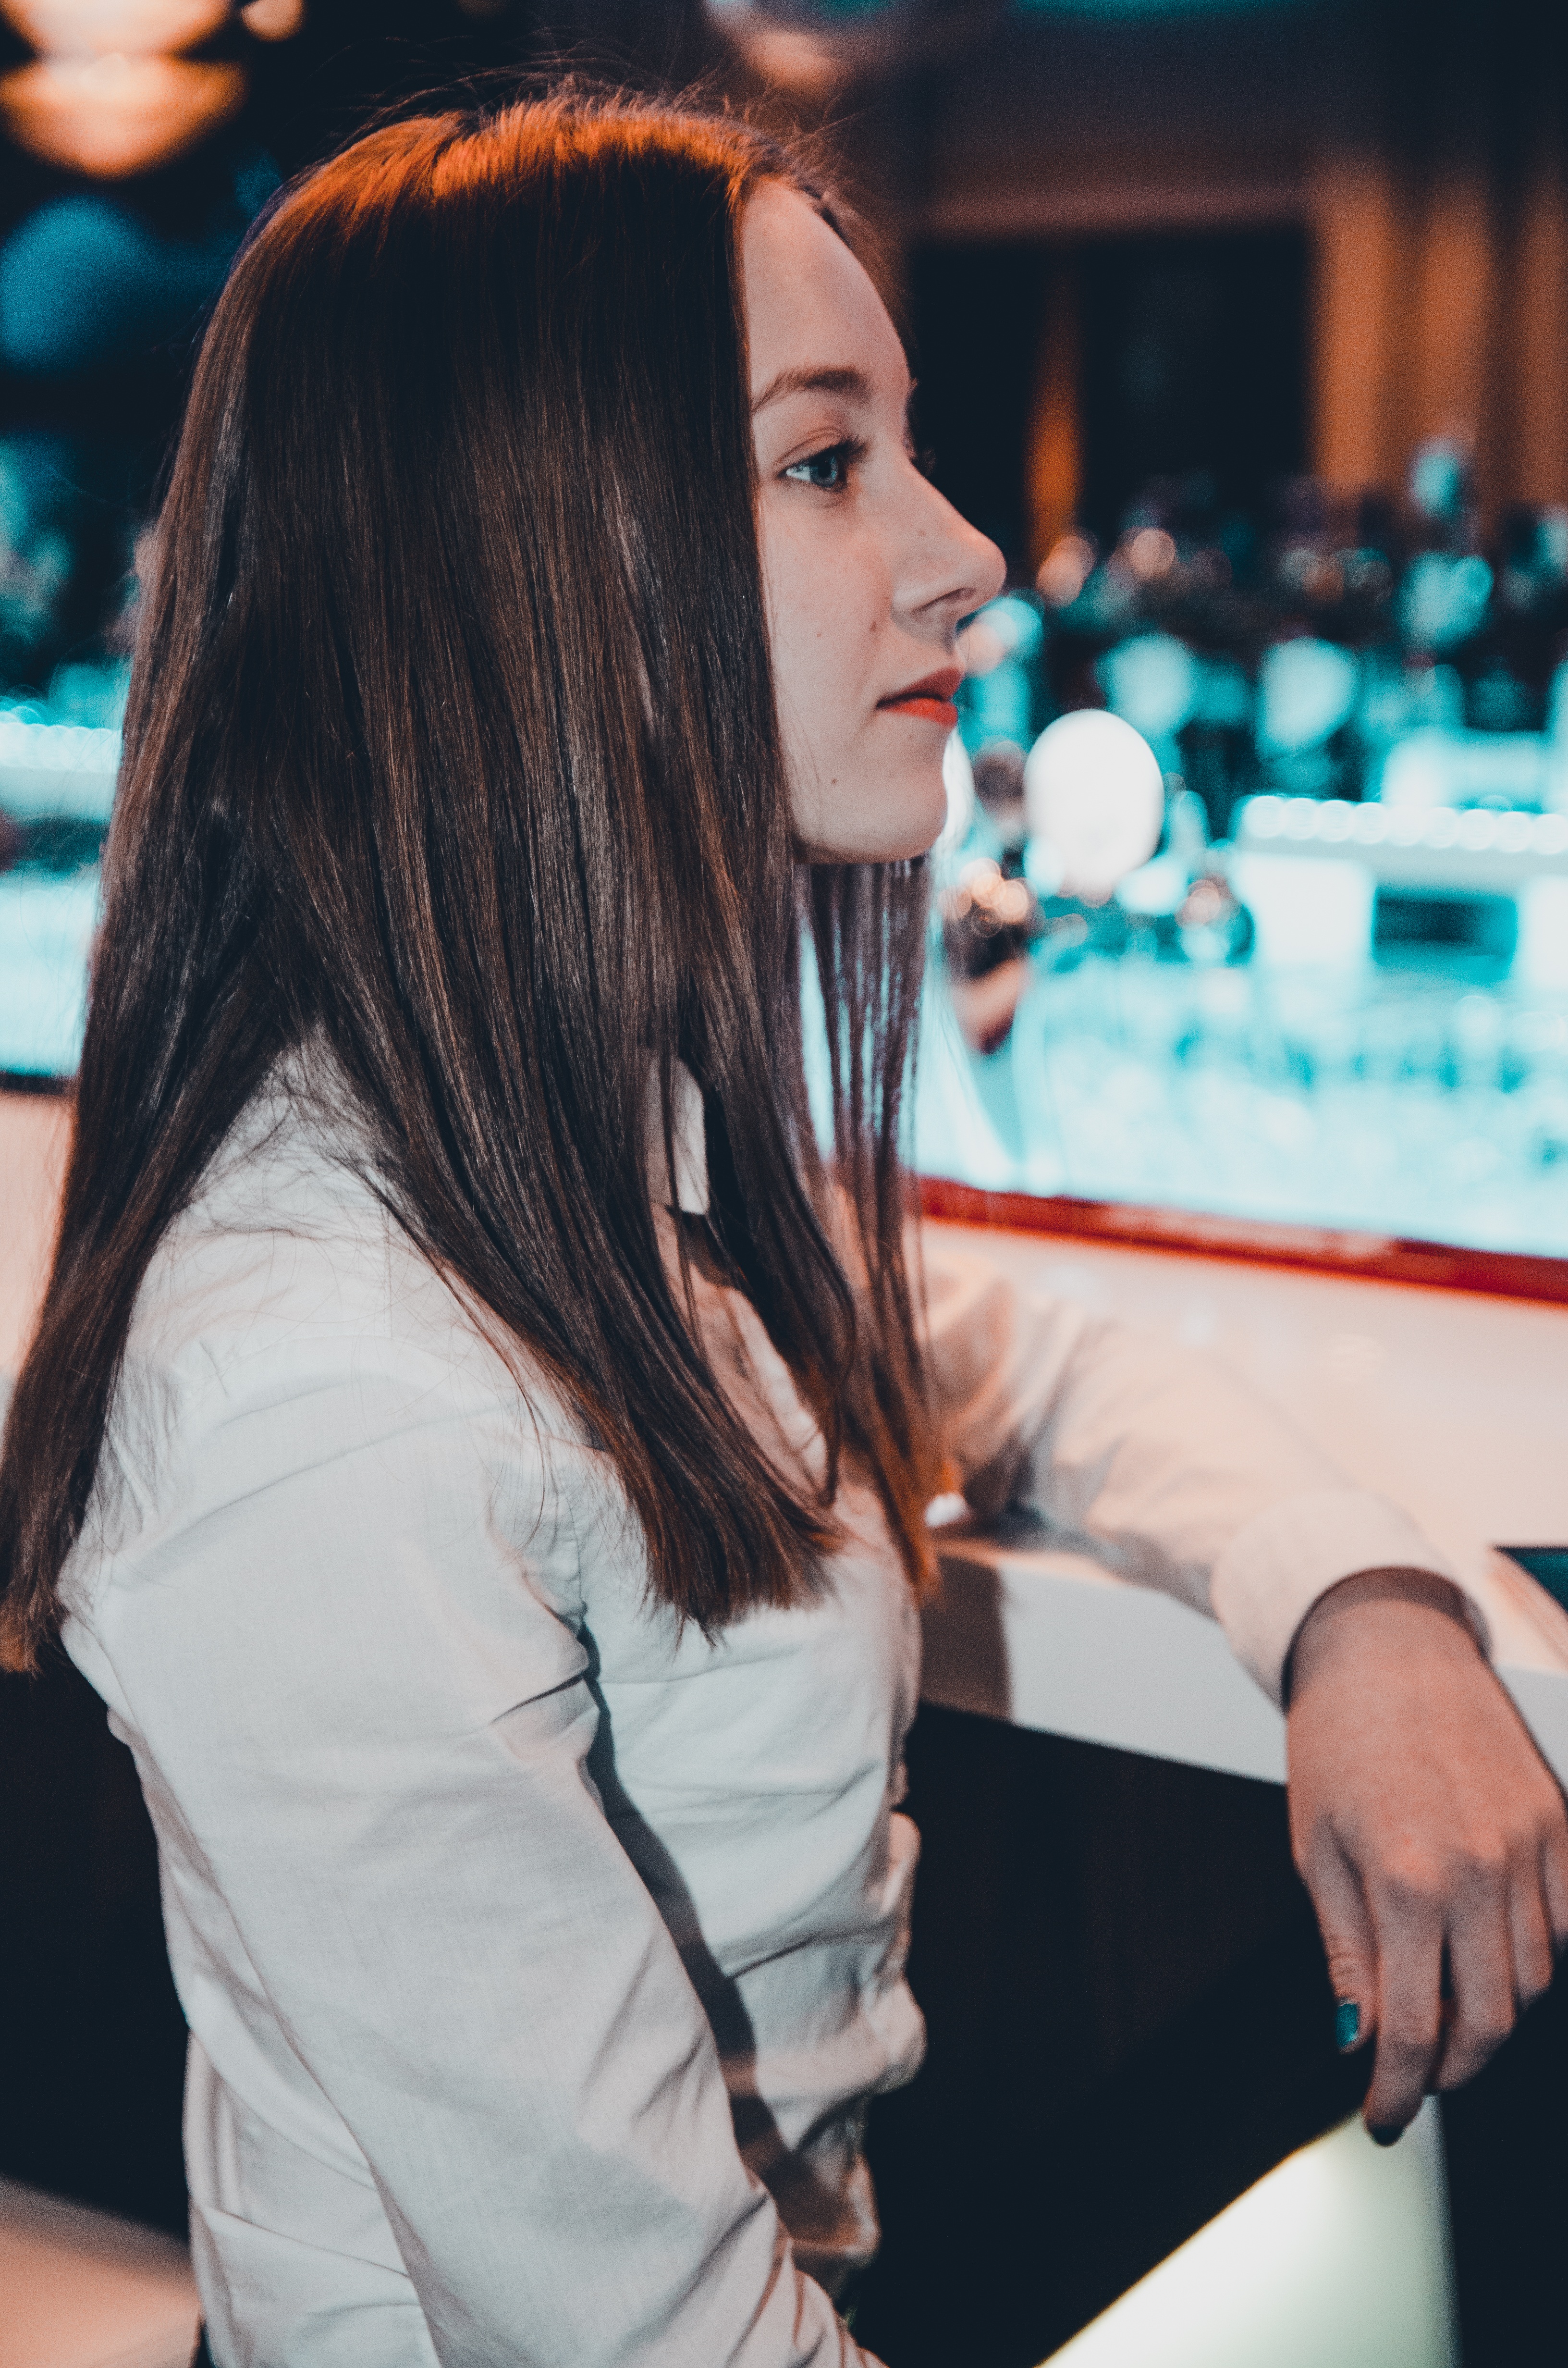
person, girl, woman, hair, view, female, portrait, model, young, youth, fashion, lady, blonde, jacket, hairstyle, long hair, girls, dress, hands, legs, glasses, photograph, beauty, style, armchair, posture, smiles, dark background, cosmetics, erotic, interaction, photo shoot, light background, brown hair, vision care